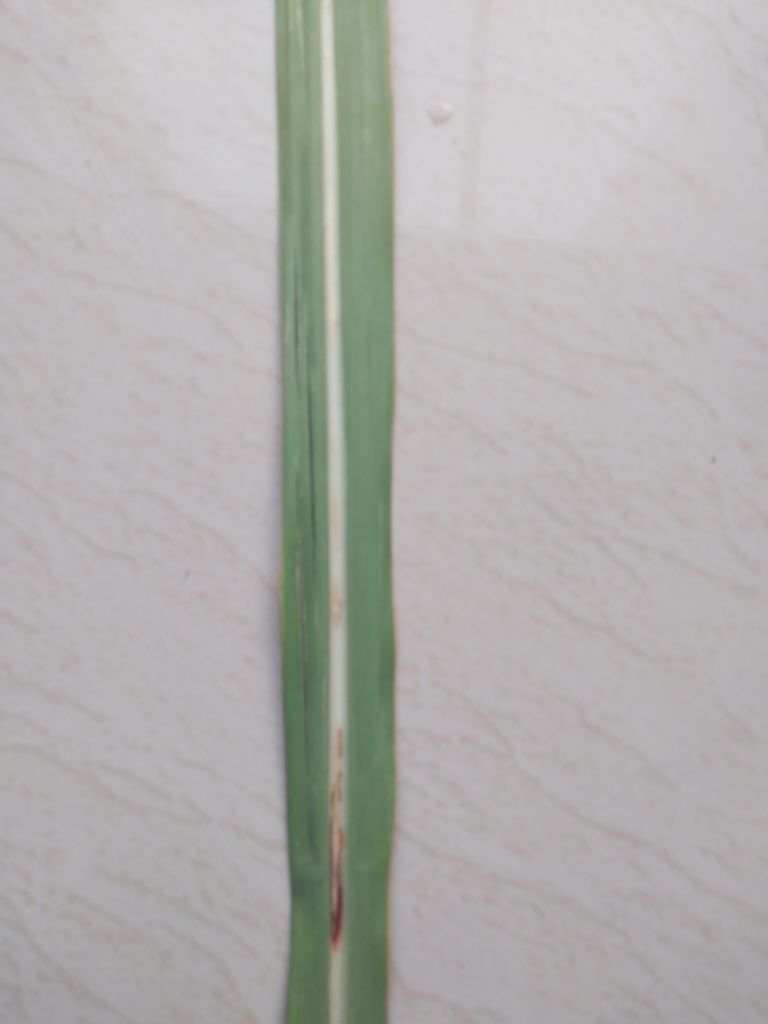
Label: Brown Spot